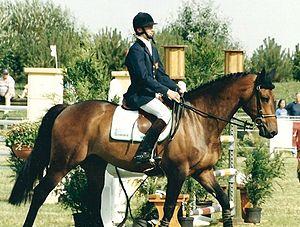
Kevin Staut et Vicomte d'Aloys, lors de leur victoire aux Championnats de France Junior, le 15 juillet 1995.
Kevin Staut, né le 15 novembre 1980 au Chesnay, est un cavalier de saut d'obstacles français.